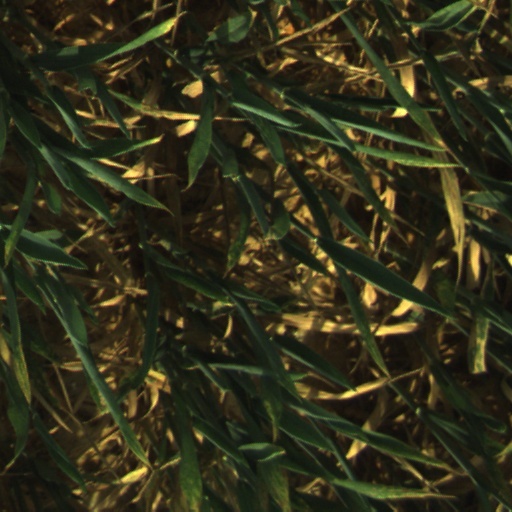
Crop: wheat